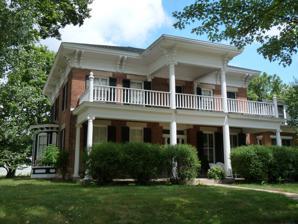
Building: Julia B. and Fred P. Bowen House
Country: United States of America
Year built: 1882
Historic house in Wisconsin, United States United States historic place Julia B. and Fred P. Bowen House U.S. National Register of Historic Places Show map of Wisconsin Show map of the United States Location 220 E. Union St. Richland Center, Wisconsin Coordinates 43°20′15″N 90°23′1″W / 43.33750°N 90.38361°W / 43.33750; -90.38361 Area less than one acre Built 1882 Architectural style Italianate / Second Empire / Classical Revival NRHP reference No. 96000729 Added to NRHP July 5, 1996 The Julia B. and Fred P. Bowen House is a historic house built in 1869 in Richland Center, Wisconsin . In 1996 the house was added to the National Register of Historic Places , locally significant as an example of Italianate architecture , and for its association with Julia Busby Bowen, who worked for women's suffrage . Julia Busby was born in 1840 in New York . She studied at Alfred University , where she was impressed by a painting teacher, Abigail Ann Allen, who spoke up for women's rights. In 1860 Julia married S.N. Waite and they moved to the South, where they were imprisoned by the Confederacy during the Civil War . Julia's husband escaped and later died in battle. Julia was released, and the young widow eventually came to teach in Richland Center where her brother was sheriff. Frederick Phelps Bowen was born in 1835 and came to Richland Center in 1854, where he and his brother started Bowen's Mill. He also ran a drugstore, a tannery and a livestock dealership. Fred and the new teacher married, and in 1869 Frederick built Julia a house that was stylish and modern for the time. The 1869 main block is two-story, rectangular, with walls of red brick, and a low-pitched hip roof . Double brackets support the eaves, clearly Italianate in style. The windows are flanked by shutters and a polygonal bay window protrudes from the west wall. The roof was originally covered with cedar shingles. The house originally had a one-story entry porch, and a one-story wooden cookhouse attached to the east side. Inside the front door is an entrance hall, with a staircase with a carved wood rail leading upstairs. The first story contains formal rooms: parlor, library, second parlor, and dining room.  Upstairs are four bedrooms. Julia wanted a "modern house," with wood-burning stoves in each room and no fireplaces. In the 1880s the cookhouse was replaced with a 2-story kitchen wing, with a Second Empire -styled mansard roof . The wing also contained a laundry room, a bath, and a pantry with a built-in icebox. As mentioned above, Julia was a leader in the early women's suffrage movement. In 1876 she and Mrs. D.E. Pease were the first women to serve on the Richland Center school board. In 1882 she was involved in starting a Richland Center Woman's Club whose written aim was to "aid social, intellectual, and philanthropic interests," but whose true aim was women's suffrage. They met at the home of Laura Briggs James and elected Julia their first president. She told them "we must be as wise as serpents and as harmless as doves if we are to make converts to our course." Two months later, Julia and a delegation from Richland Center attended a convention in Madison to form the Wisconsin State Suffrage Association; 11 of the 34 delegates came from Richland Center, giving an idea of the importance of Julia's group at the state level. In 1884 the state-level association held its first annual convention in Richland Center. In 1883 Julia and the Woman's Club played a role in getting a new schoolhouse built in Richland Center. She was also involved in the temperance movement . The Richland Center Woman's Club also cared for the poor, looked out for imprisoned women, arranged funerals for the needy, established a farmer's market, and helped establish a library. In 1908 Julia and Fred's son-in-law Grant Ross replaced the original porch with the grander portico over the front door and the porch and balcony that run across the front. The columns are slender, with Ionic capitals , and the style of the porch is Classical Revival . Still, the Bowen home is probably the best remaining symbol of the women's suffrage pioneers in Richland Center. Laura James and her husband had a fine house, and her daughter Ada was prominent in the second generation of suffragettes in Wisconsin, but Ada later remodeled their house, while the Bowen house is largely intact. References